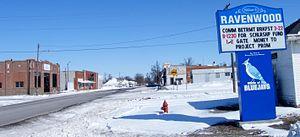
Ravenwood est une ville du comté de Nodaway, dans le Missouri, aux États-Unis. Fondée en 1887, elle est située à l'est du comté et incorporée en 1898.